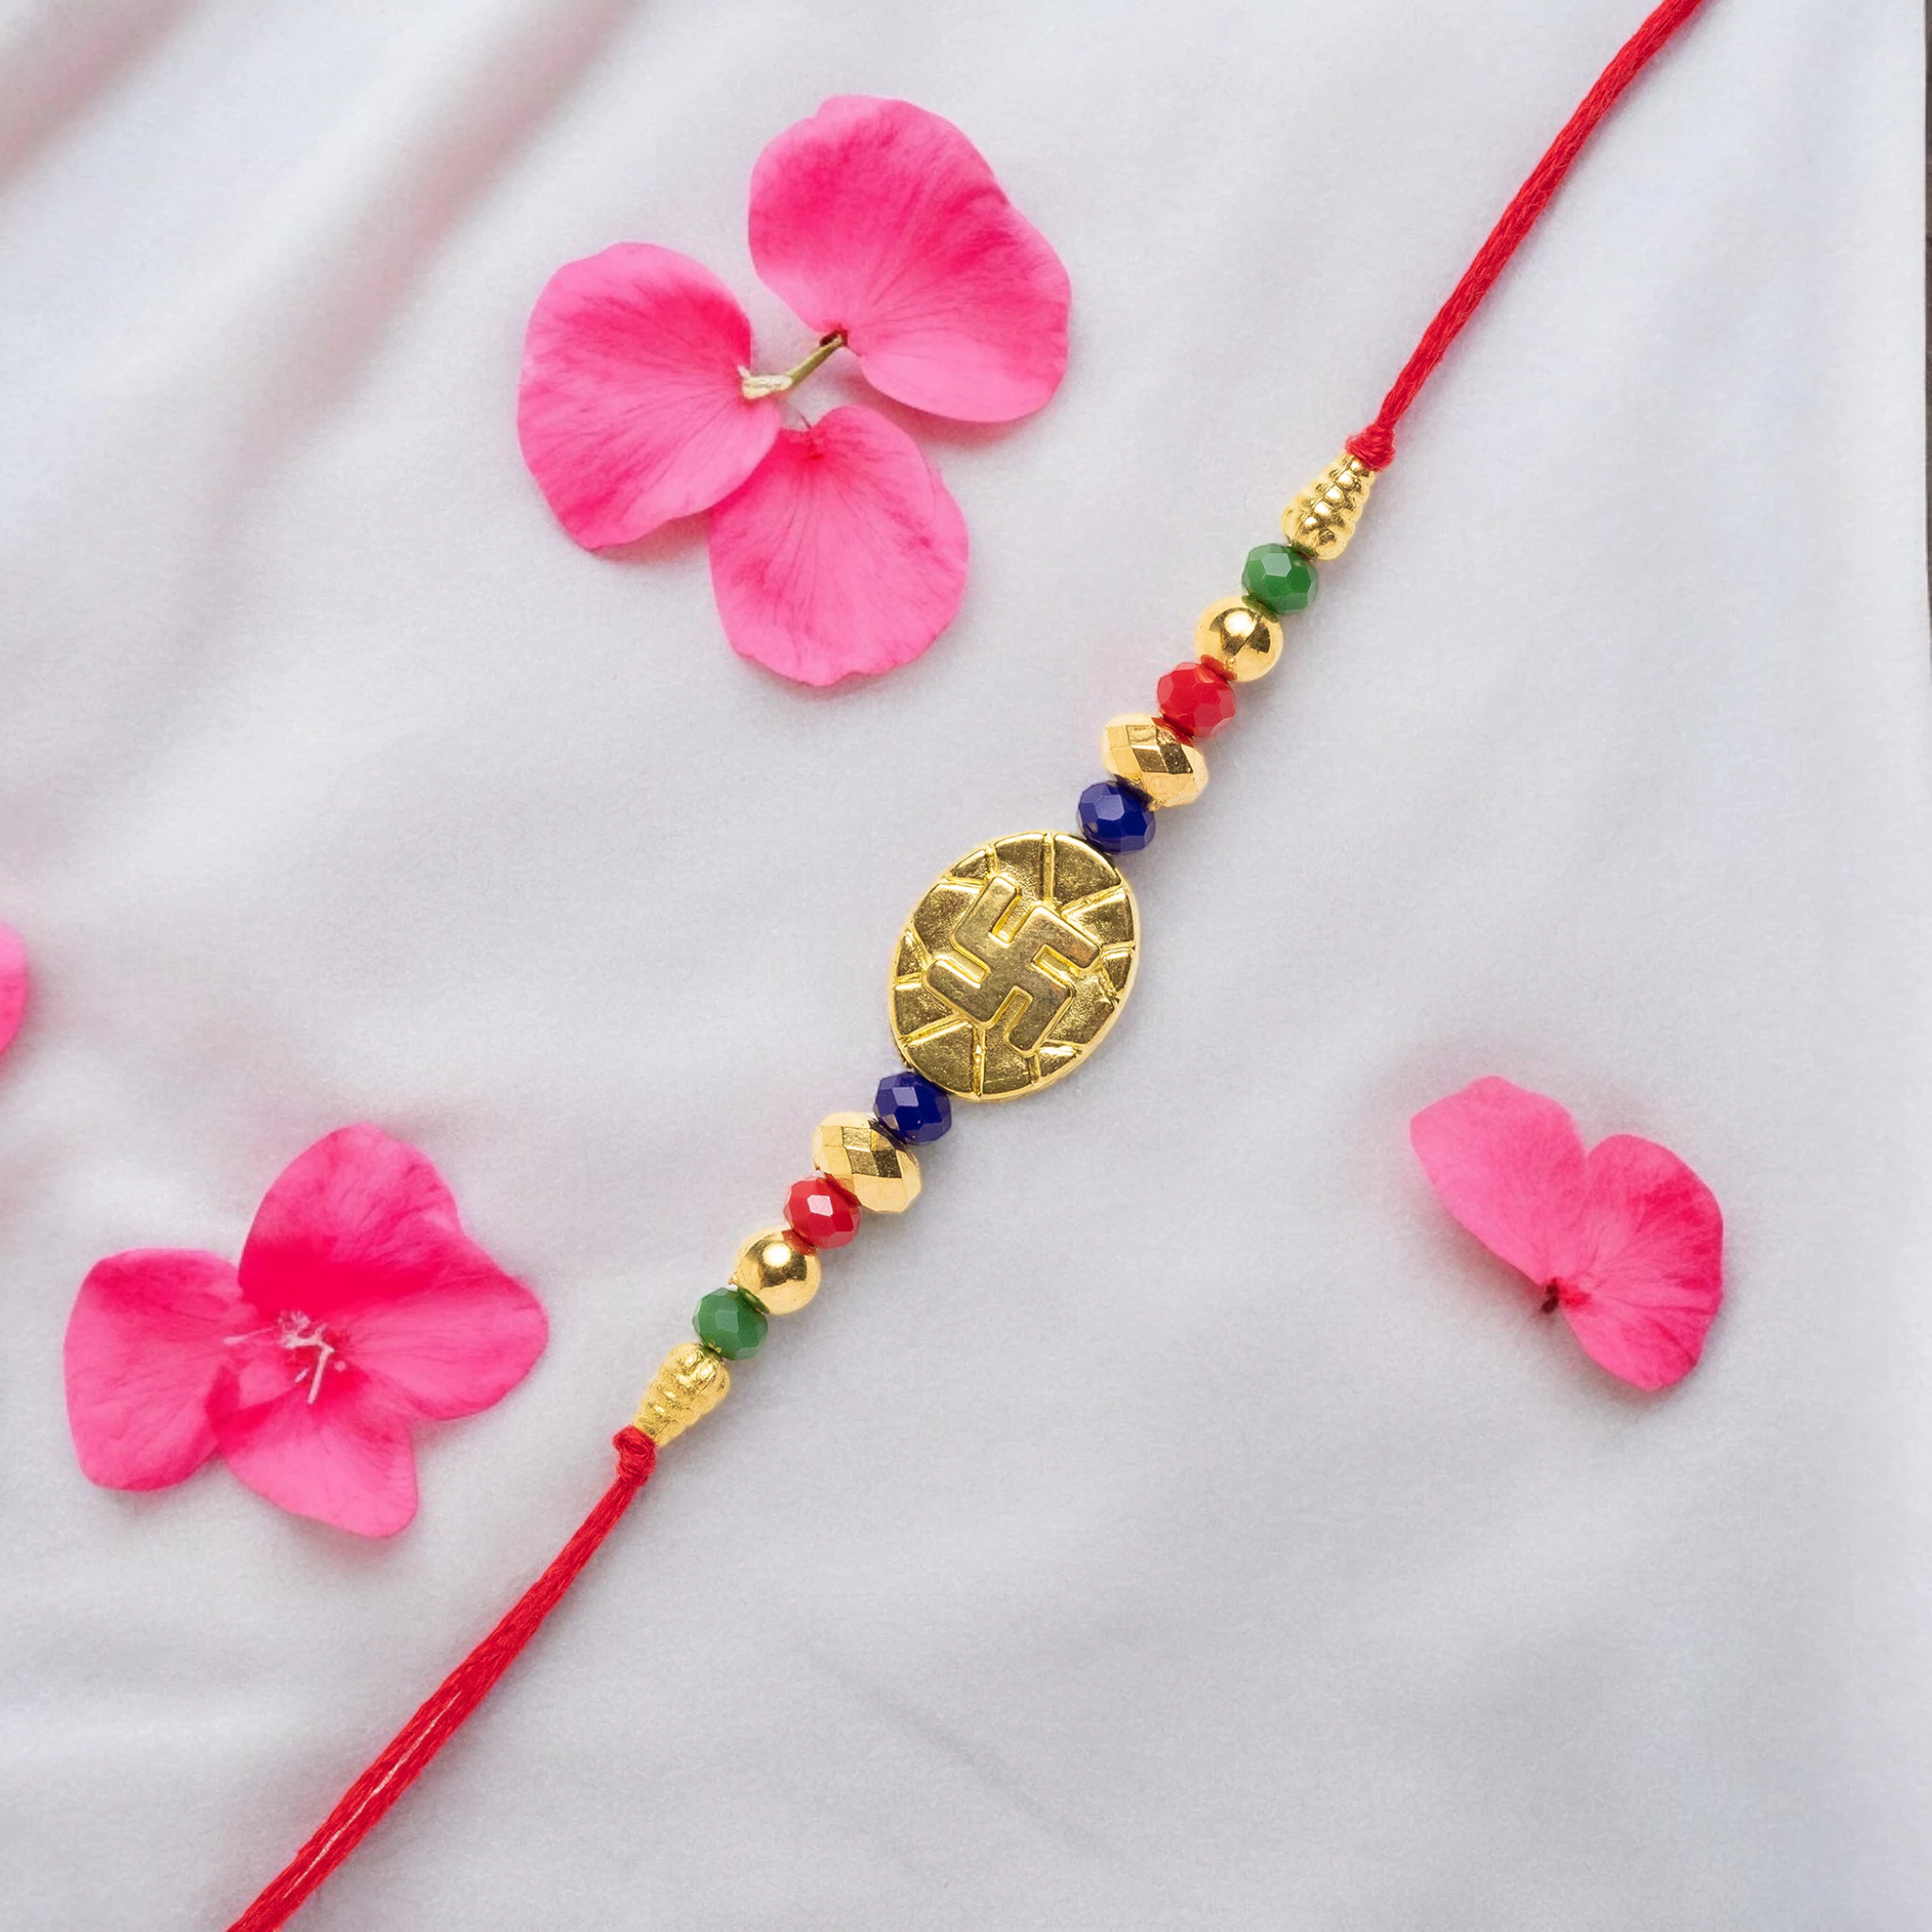
SIMRON Swastic Gold with Unique Motis Design Rakhi for Brother Bhaiya Bhai Rakhi Bracelet| Brother Rakhi Set | Rakhi Gift for Brother | Kids Rakhi | Adults Rakhi | Rakhi Gift Pack of 6
Type: Rakhis
Brand: Simron
Price: Rs. 259
SIMRAN JEWELS Swastic Gold with Unique Motis Design RAKHI UNIQUE LOOK: Our exclusive collection has lovely handcrafted Rakhi to complement the creative and unique look. MADE IN INDIA: All our products are manufactured in India and are exclusively crafted to adorn your persona. Designer rakhi - a touch of modernity into the traditional and sacred thread of rakhi. The rakhi thread is introduced for the celebration of the festival of rakhi that is also known as Raksha Bandhan. Rakhi is the festival of expressing feelings of love. Thus what can be better than expressing it to your loving brother by bringing a designer rakhi for him this year. Gift your brother this wonderful and fabulous looking rakhi this Raksha Bandhan and express your love in the most amazing way.​
Features: Send Love to Your Brother via Our Store acknowledge your love for Your Brother by sending this beautiful RAKHI with a Promise that your bond with him will grow stronger with each passing moment,Vocal For Local | Made in India Handmade Rakhis - High Quality Material Used. The designer patterns in the aesthetic style with shimmering glimpse highlights the true beauty of this traditional thread,Special Rakhi For The very special occasion to celebrate the undying bond of love between a brother and a sister
Included: 6N-Rakhi-1N-Kumkum-&-Chawal,1N-Rakhi-Card